Manchester City F.C.

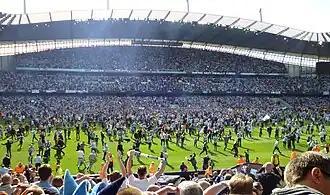
Manchester City supporters invade the pitch following their 2011–12 Premier League title victory.

Strong performances continued to follow in the 2011–12 season, including a 5–1 victory over Tottenham at White Hart Lane and a record-equalling 6–1 win over Manchester United at Old Trafford, but a poor run of form in the second half of the season left City in second place, eight points behind United with only six games left to play. At this point, United suffered their own loss of form, dropping eight points in the space of four games, while City began a run of successive wins which saw both teams level on points with two games to go. Despite the Blues only needing a home win against Queens Park Rangers, a team in the relegation zone, they fell 1–2 behind by the end of normal time. However, two goals in injury time – the second by Sergio Agüero in the fourth added minute – settled the title in City's favour, making them the first team to win the Premier League on goal difference alone.